Answer in natural language. How many Windows are visible in the scene? Choose between the following options: 2, 0, 1, 4 or 3
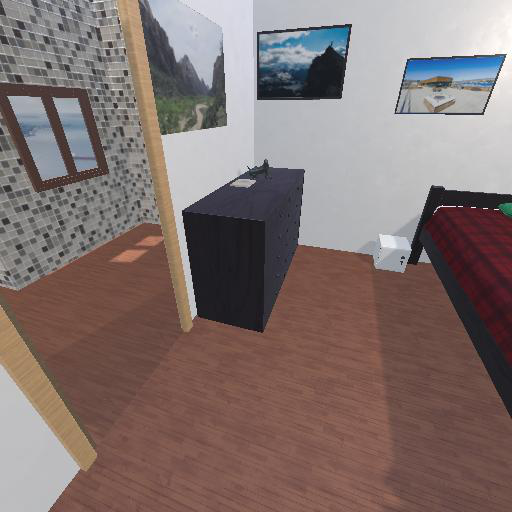
<answer>1</answer>